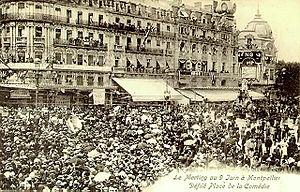
Les manifestants envahissent la place de la Comédie - Montpellier (1907)
La révolte des vignerons du Languedoc en 1907 désigne un vaste mouvement de manifestations survenu en 1907, dans le Languedoc et en pays catalan, réprimé par le cabinet Clemenceau. Fruit d'une grave crise viticole survenue au début du XXᵉ siècle, ce mouvement, aussi appelé « révolte des gueux » du Midi, a été marqué par la fraternisation du 17ᵉ régiment d'infanterie de ligne avec les manifestants, à Béziers.
Montpellier — prononcé [mɔ̃.pə.lje] ou [mɔ̃.pɛ.lje] — est une commune française, préfecture du département de l’Hérault. Capitale de l'ancienne région administrative Languedoc-Roussillon, elle est le centre d'une métropole et un pôle d'équilibre de la région Occitanie, où se déroulent les assemblées plénières. Montpellier se situe dans le Sud de la France, sur un grand axe de communication joignant l'Espagne à l'ouest, à l'Italie à l'est. Proche de la mer Méditerranée, cette ville a comme voisines Béziers à 69 km au sud-ouest et Nîmes à 52 km au nord-est.